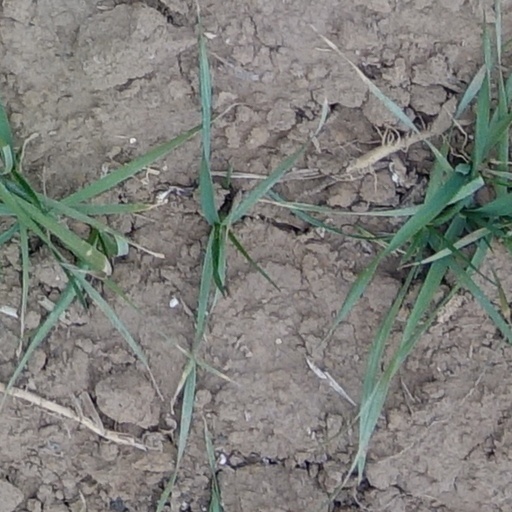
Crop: wheat